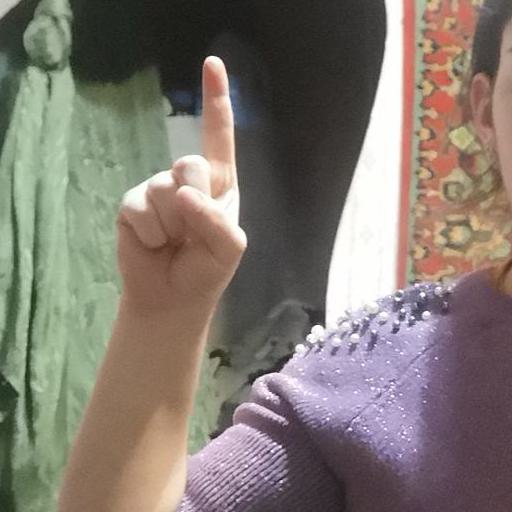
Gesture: one